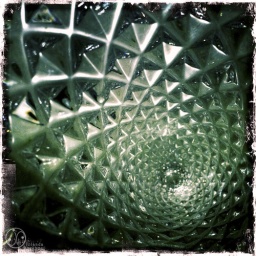
I found rhythm in the glass of my flower vase.